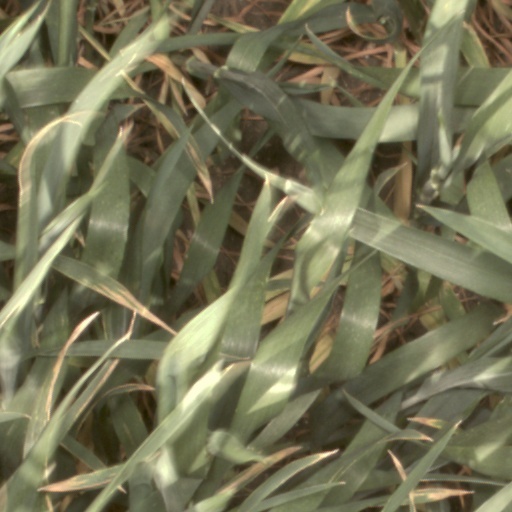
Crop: wheat